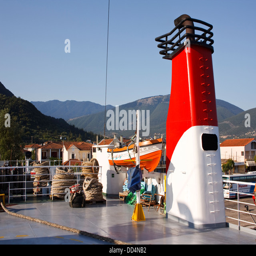
ships funnel on a ferry